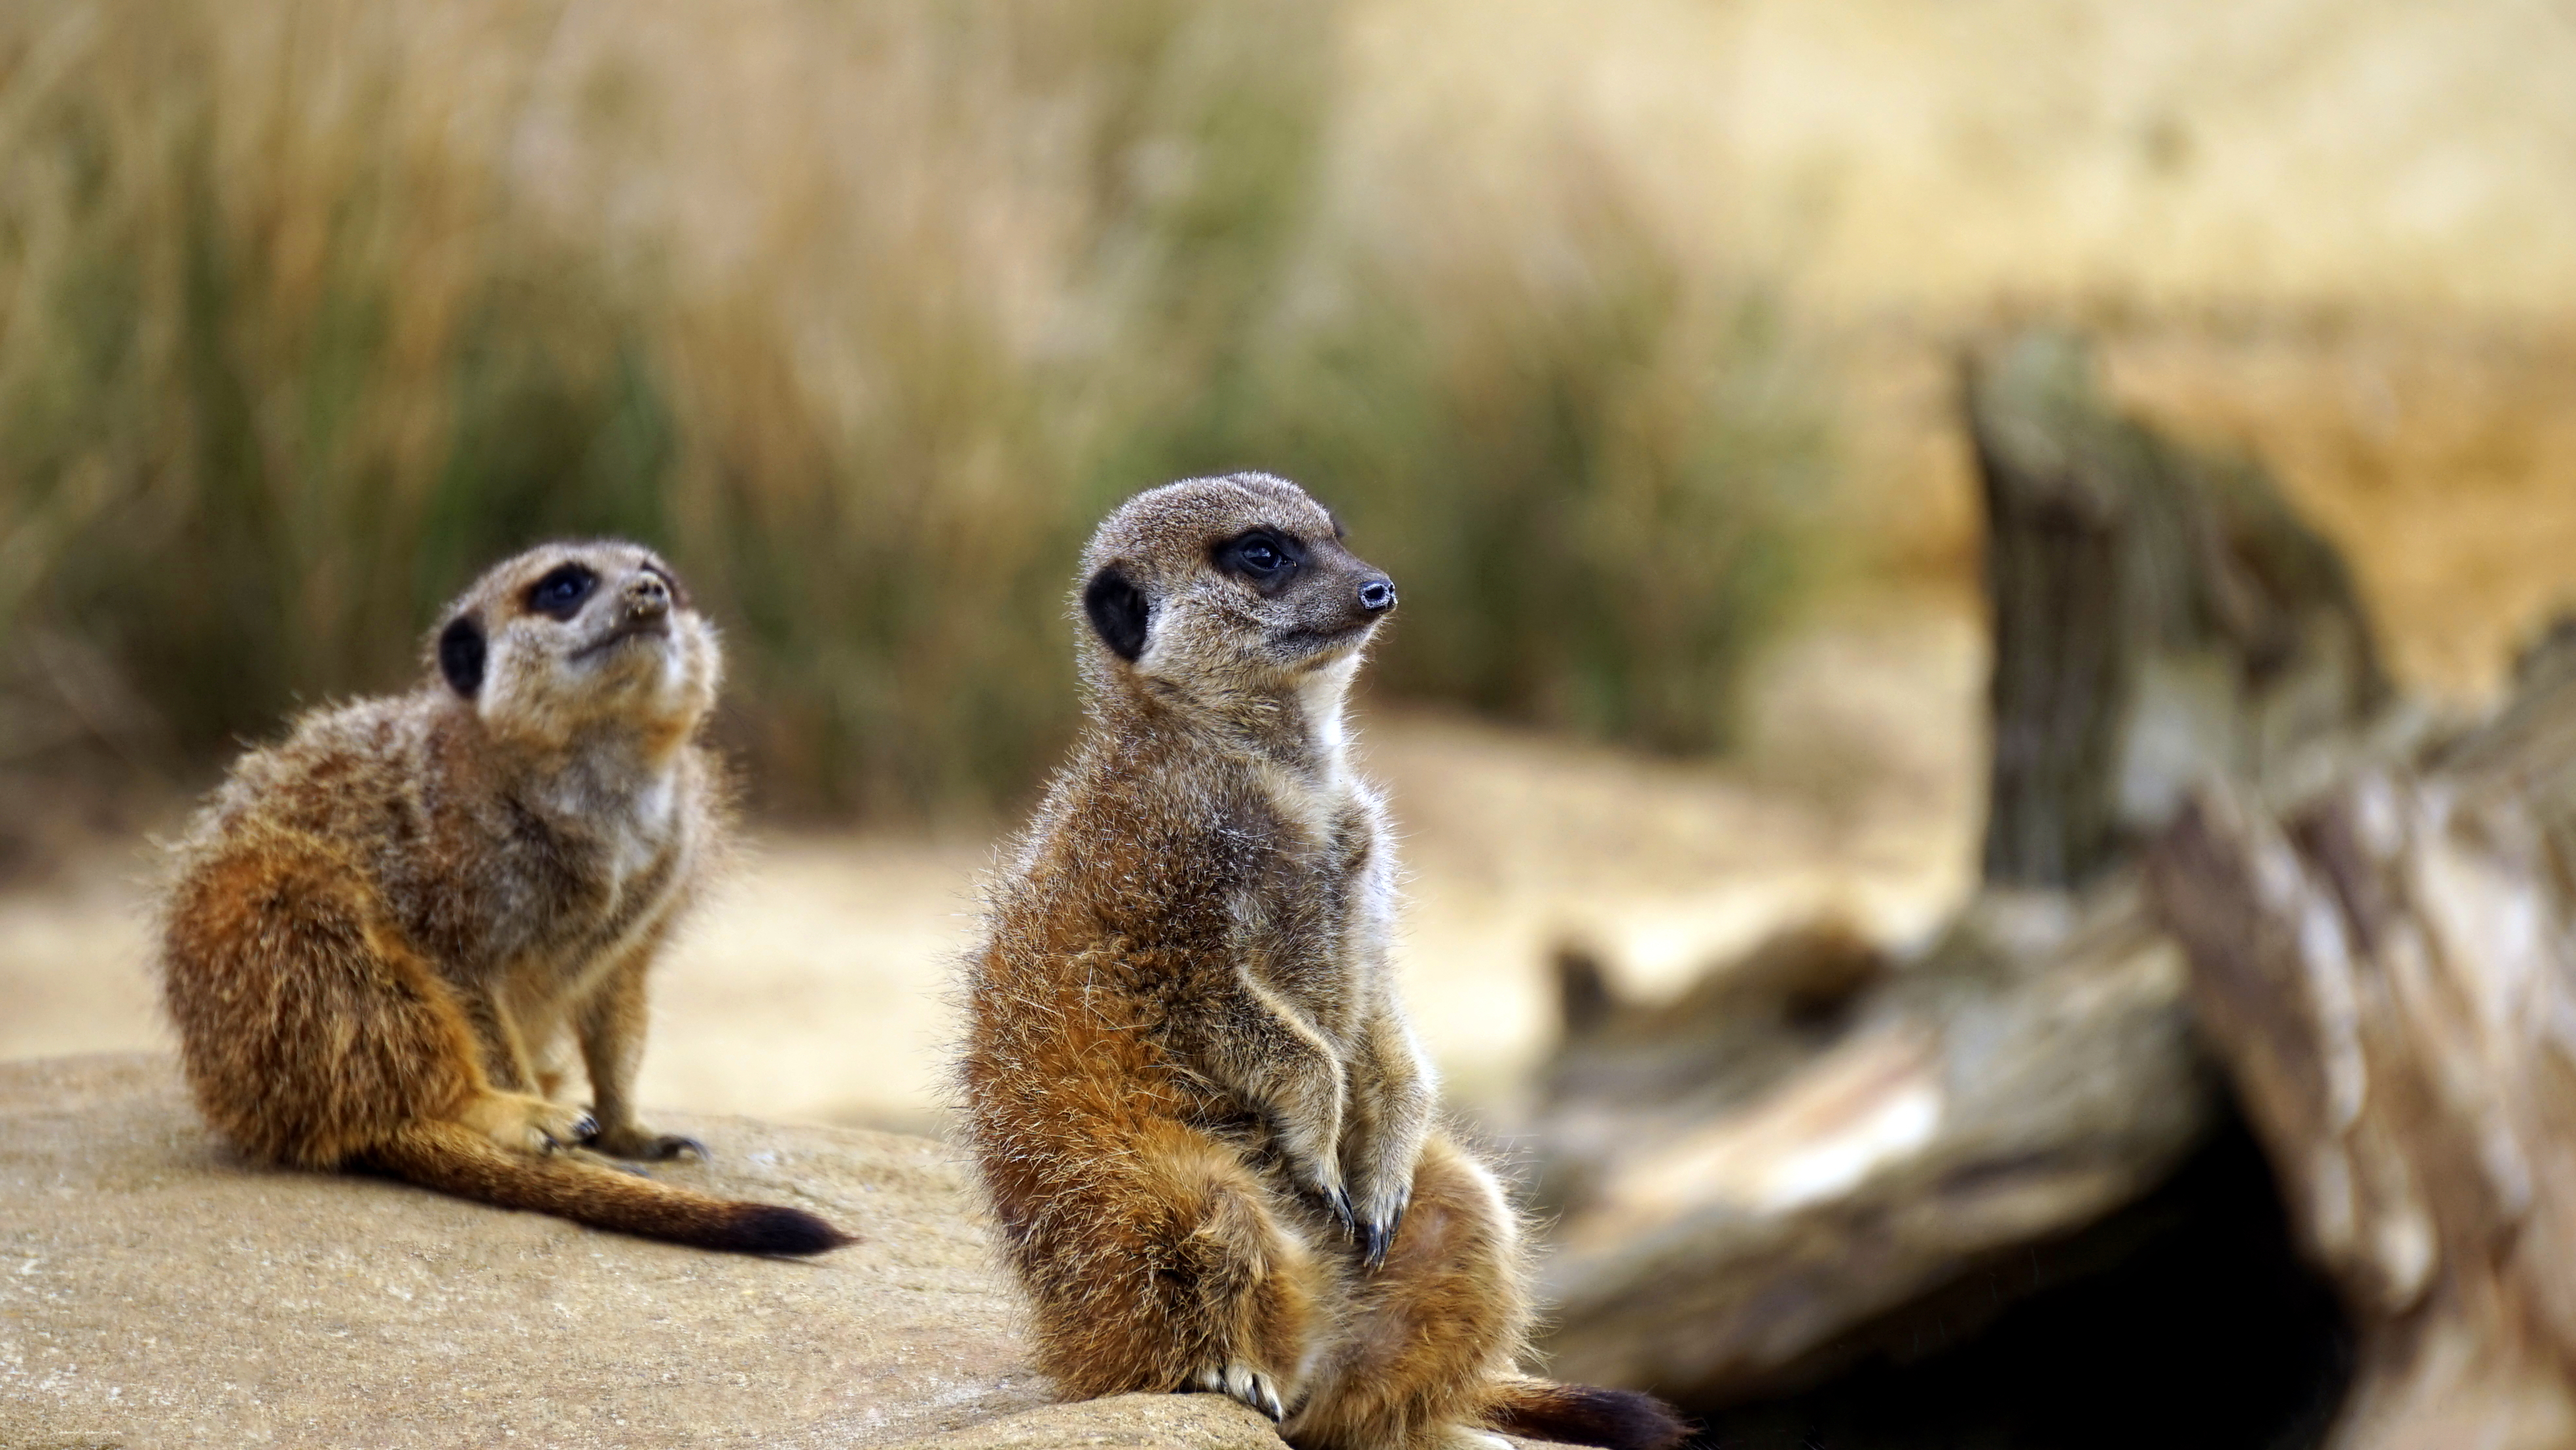
wildlife, zoo, mammal, fauna, whiskers, animals, vertebrate, meerkat, mongoose, marmot, meerkats, prairie dog, animal photography, suricates